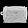
Label: Bag